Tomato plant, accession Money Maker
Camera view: tilt-top (135 deg); turntable rotation: 60 degrees
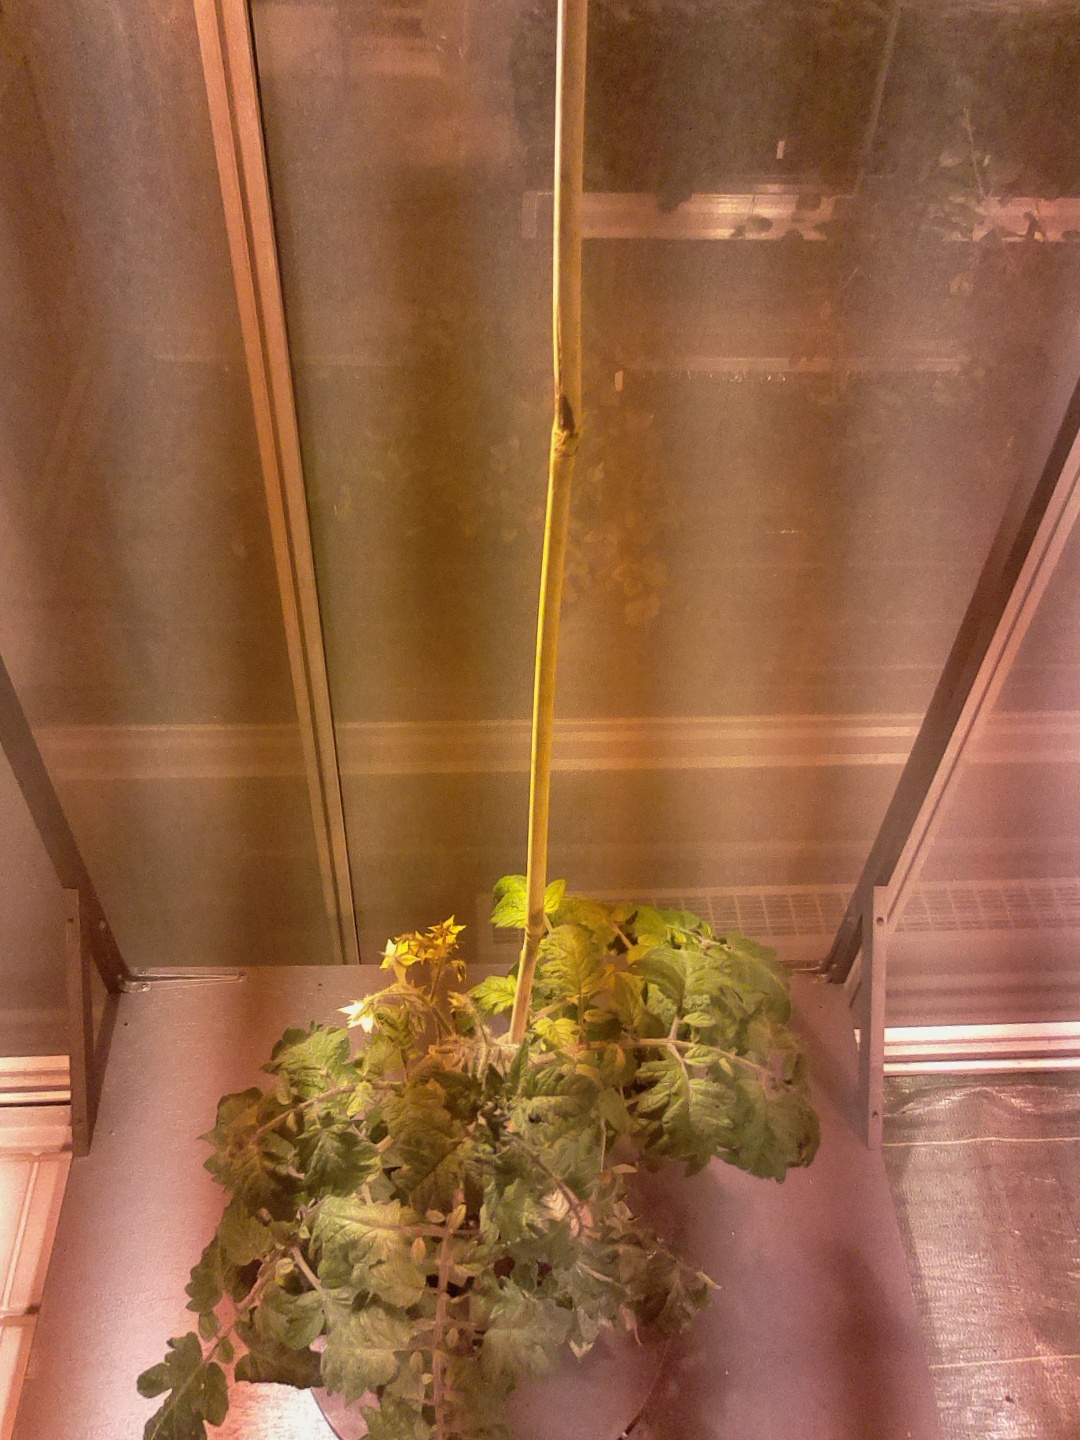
BBCH growth stage 67: Full flowering, 70%-80% of flowers open, more petals falling